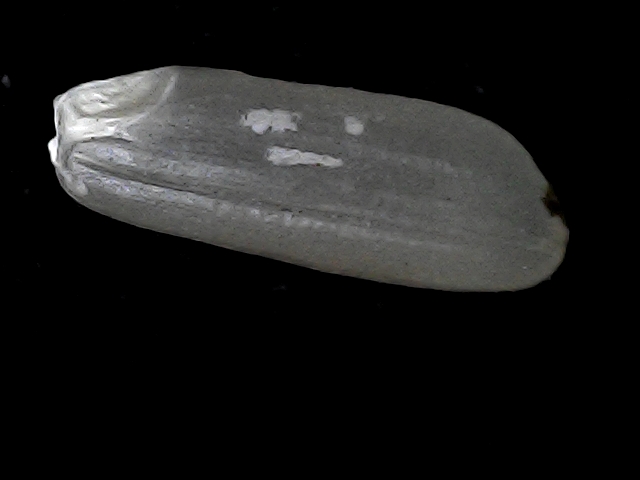
Rice variety: BD56